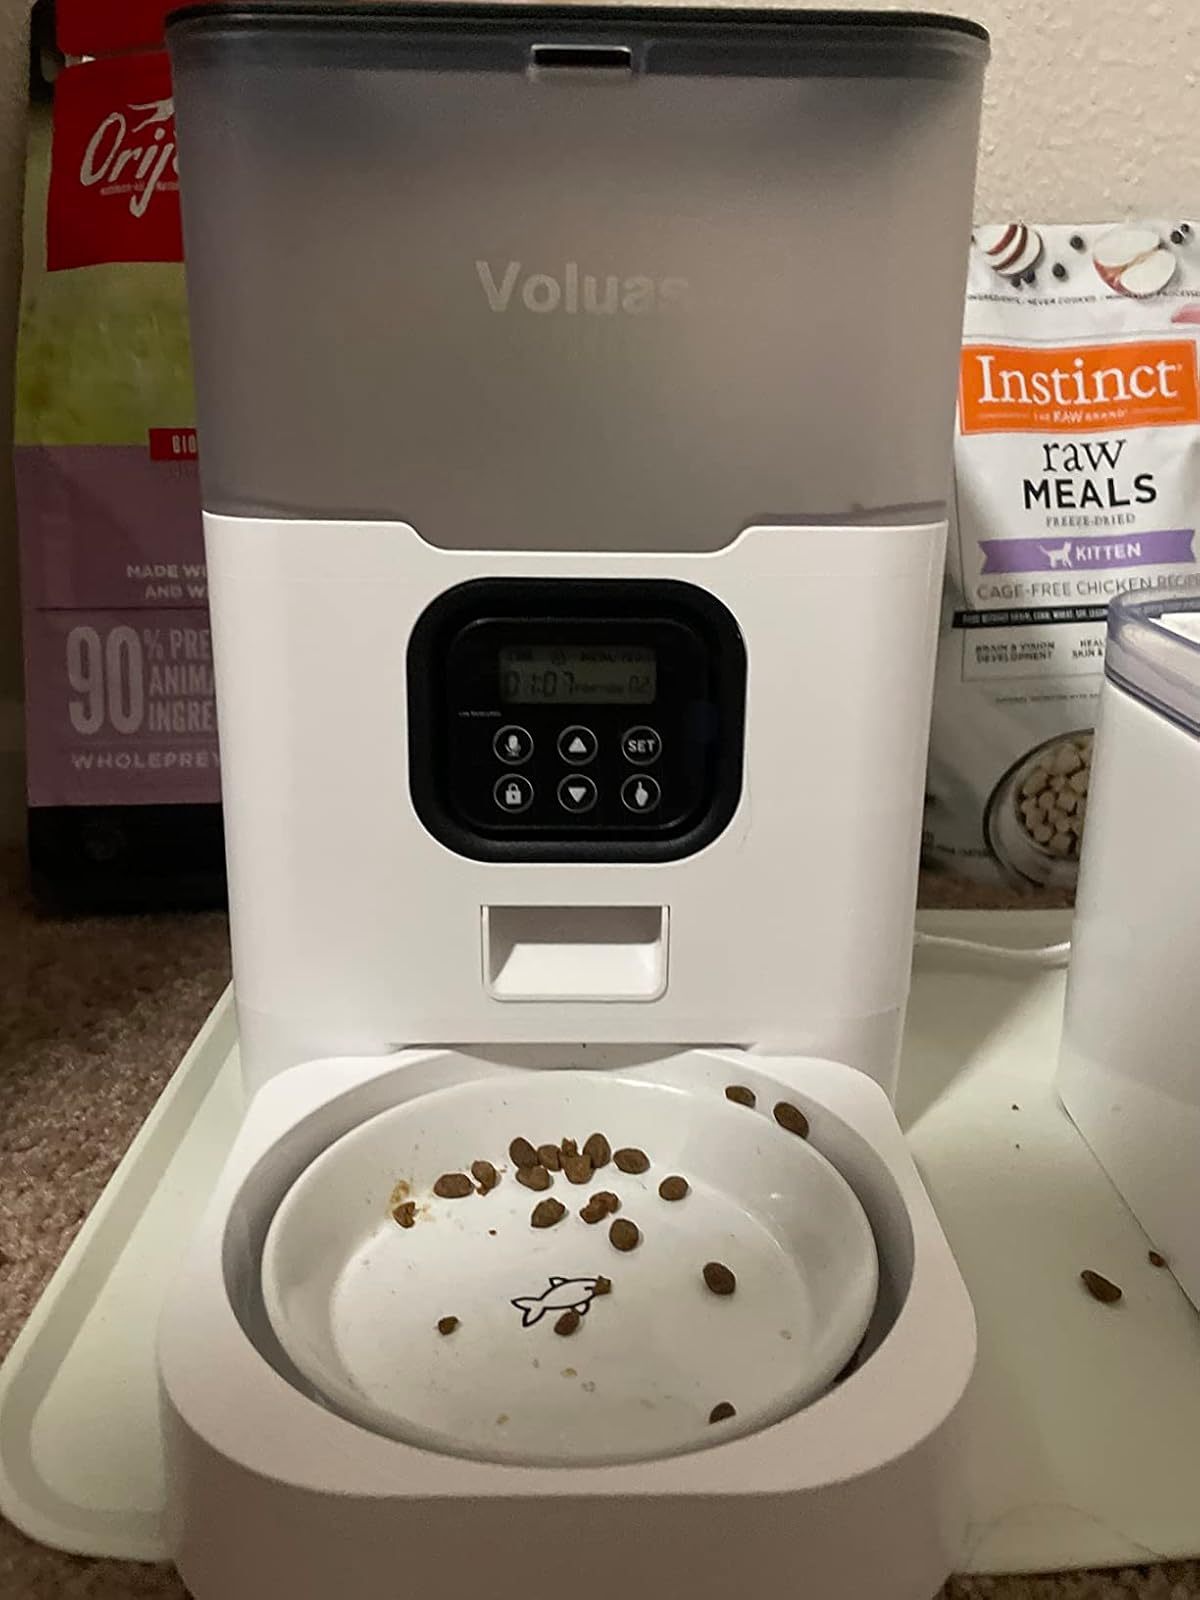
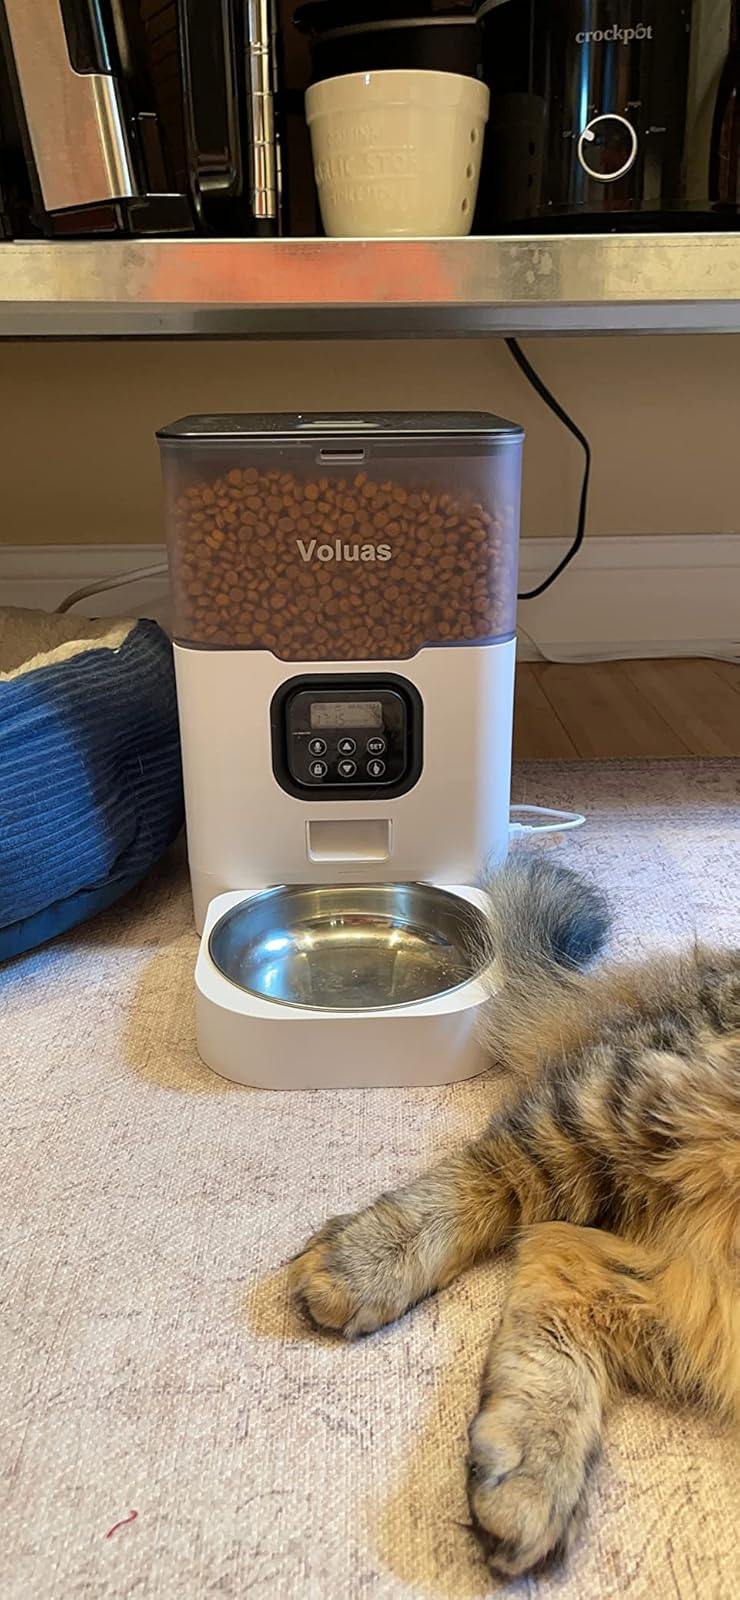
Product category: items_feeder
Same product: yes